Ivan the Terrible

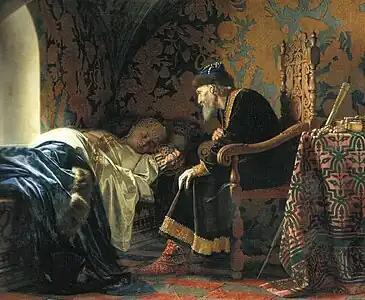
Tsar Ivan IV admires his sixth wife Vasilisa Melentyeva. 1875 painting by Grigory Sedov.

In the later years of Ivan's reign, the southern borders of Muscovy were disturbed by Crimean Tatars, mainly to capture slaves. (See also Slavery in the Ottoman Empire.) Khan Devlet I Giray of Crimea repeatedly raided the Moscow region. In 1571, the 40,000-strong Crimean and Turkish army launched a large-scale raid. The ongoing Livonian War left Moscow with a garrison of only 6,000 troops, which could not even delay the Tatar approach. Unresisted, Devlet devastated unprotected towns and villages around Moscow and caused the Fire of Moscow. Historians have estimated the number of casualties of the fire to be 10,000 to 80,000.